Bruno Senna

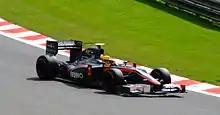
Senna wore a plain yellow helmet at the 2010 Belgian Grand Prix to advertise a competition where fans could design his helmet for his home race later in the year

On 30 October 2009, Senna announced that he had signed a deal to race in Formula One in 2010; on 31 October 2009, Adrián Campos confirmed that Senna would be driving for "Campos Meta". It was unclear whether Senna still had the drive after the takeover of Campos by José Ramón Carabante, with new team principal Colin Kolles saying the new-look team would need to find extra funding, review the existing operation, and announce the driver line up in due course, with no mention of Senna. On 2 March, Campos announced a name change to Hispania Racing. Two days later, Karun Chandhok was confirmed as Senna's teammate.